Operation Hush

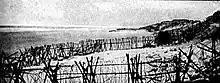

A landing operation would begin at dawn under the command of Rear-Admiral Bacon and an army division in three parties of about each, would disembark on the beaches near Middelkirke, covered by a naval bombardment and a smoke screen generated by eighty small vessels. Trawlers would carry telephone cable ashore and tanks would disembark from the landing pontoons and climb the sea-wall to cover the infantry landing. The infantry would have four 13-pounder guns and two light howitzers and each wing of the landing had a motor machine-gun battery. For mobility, each landing party had more than and three motorbikes. Three landing sites were chosen, at Westende Bains, behind the German second line; another site beyond the German third line and a third landing beyond that at Middelkirke Bains, to cut off the line of retreat of the German artillery around Westende, turn the German second and third positions and advance inland as far as possible.